Urinary incontinence

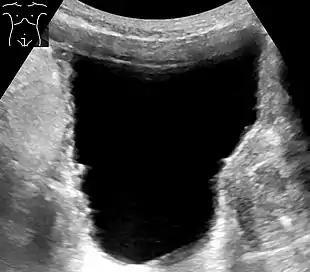
Ultrasound of the urinary bladder of an 85-year-old man. It shows a trabeculated wall, which is a sign of urinary retention.

The pattern of voiding and urine leakage is important as it suggests the type of incontinence. Other points include straining and discomfort, use of drugs, recent surgery, and illness.